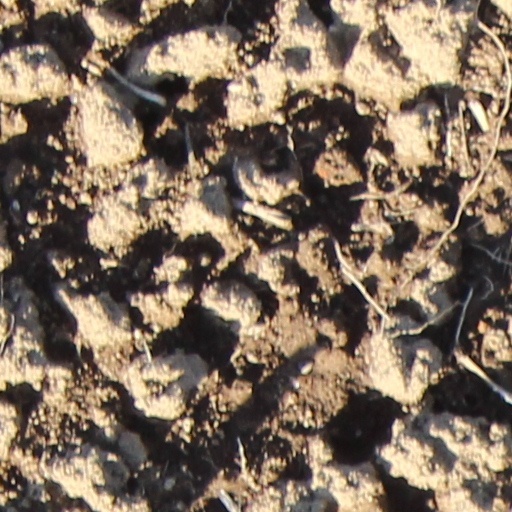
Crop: wheat